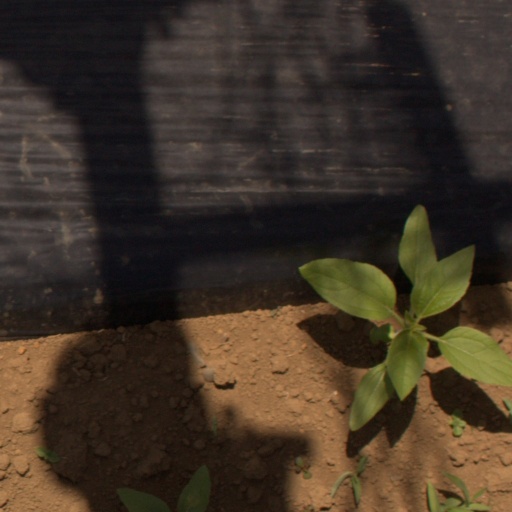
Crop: Jerusalem artichoke